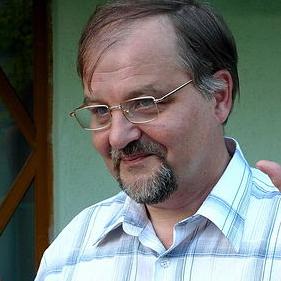
Age: 51